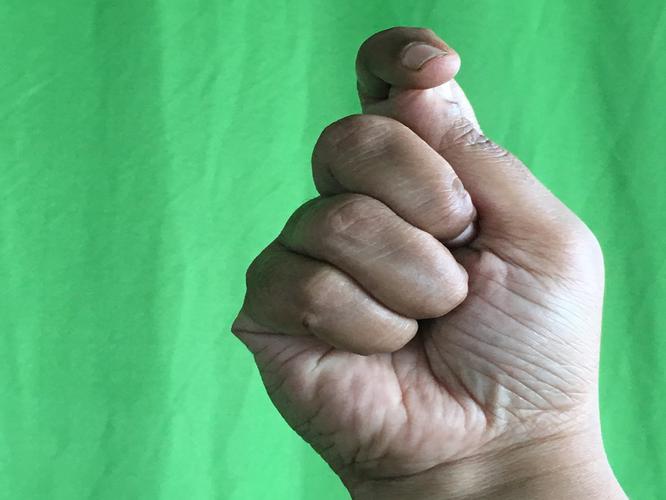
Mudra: Kapith
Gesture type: single_hand